The Wrekin transmitting station

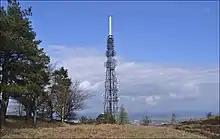
The tower and antennas

The Wrekin transmitting station is a telecommunications and broadcasting facility on The Wrekin, a hill in the county of Shropshire, England. It includes a tall free-standing lattice tower with transmitting antennas attached at various heights. The DTT transmitting arrays add about another 10m to this. It broadcasts digital television, alongside digital and FM (analogue) radio. The station was first proposed in 1966. As The Wrekin is a local beauty spot, many objections had to be overcome and alternative sites analysed before planning consent was given. The transmitter opened in 1975. The building is semi-underground and the tower stands on its roof.